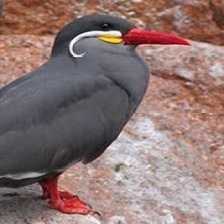
Species: INCA TERN
Scientific name: LAROSTERNA INCA